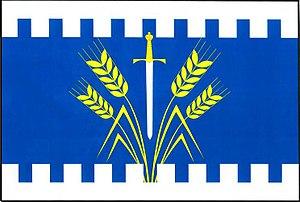
Velké Všelisy est une commune du district de Mladá Boleslav, dans la région de Bohême-Centrale, en République tchèque. Sa population s'élevait à 396 habitants en 2020.